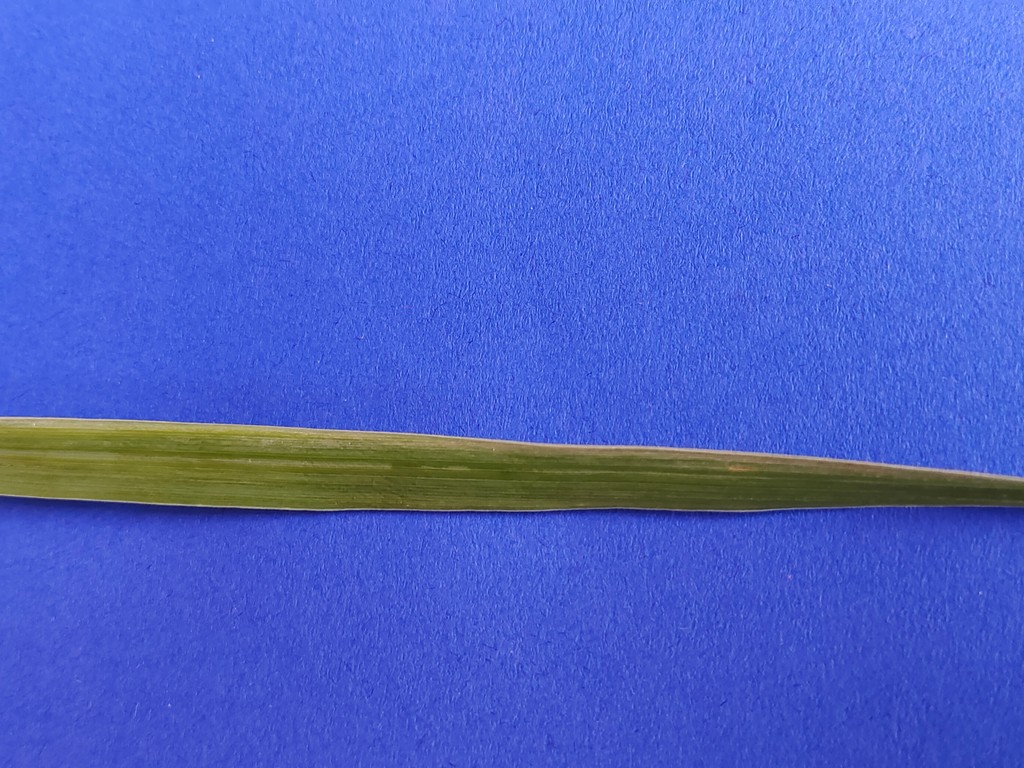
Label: Healthy